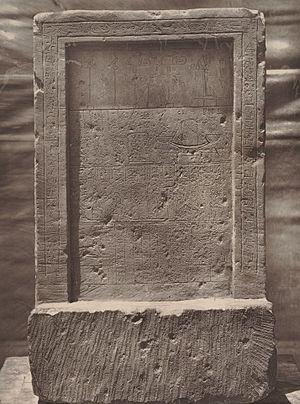
La stèle de l'inventaire, également appelée stèle de la fille du roi, est une stèle commémorative de l'Égypte antique, datant de la XXVIᵉ dynastie. Elle a été découverte à Gizeh au XIXᵉ siècle.